UNICEF

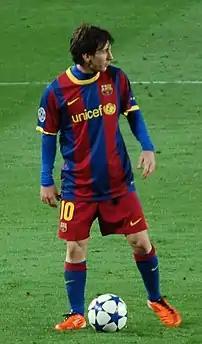
Lionel Messi sporting the FC Barcelona Jersey with UNICEF sponsorship

On 7 September 2006, an agreement between UNICEF and the Spanish Catalan association football club FC Barcelona was reached whereby the club would donate €1.5 million per year to the organization for five years. As part of the agreement, FC Barcelona would wear the UNICEF logo on the front of their uniforms in yellow (as seen in the picture on the right of Lionel Messi). This was the first time a football club sponsored an organization rather than the other way around. It was also the first time in FC Barcelona's history that they have had another organization's name across the front of their uniform. In 2016, the team signed a new four-year sponsorship deal with UNICEF guaranteeing the organization £1.58 million per year and free advertising. From 2022 onwards, Barcelona has made a partnership with Swedish company Spotify and has since put the UNHCR logo in gold at the bottom of the back of their jerseys.